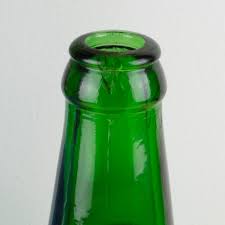
Waste category: glass